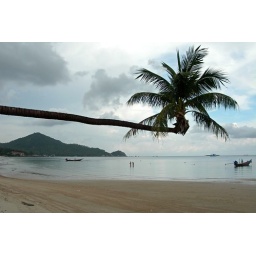
A palm tree makes the best of it's situation on the beach in Koh Tao.